Cabécar people

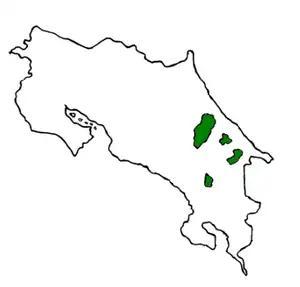
Cabécar territories in Costa Rica

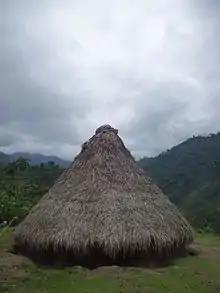
A traditional Cabécar dwelling

The Cabécar are an indigenous group of the remote Talamanca region of eastern Costa Rica. They speak Cabécar, a language belonging to the Chibchan language family of the Isthmo-Colombian Area of lower Central America and northwestern Colombia. According to census data from the National Institute of Statistics and Census of Costa Rica (Instituto Nacional de Estadística y Censos, INEC), the Cabécar are the largest indigenous group in Costa Rica with a population of nearly 17,000.